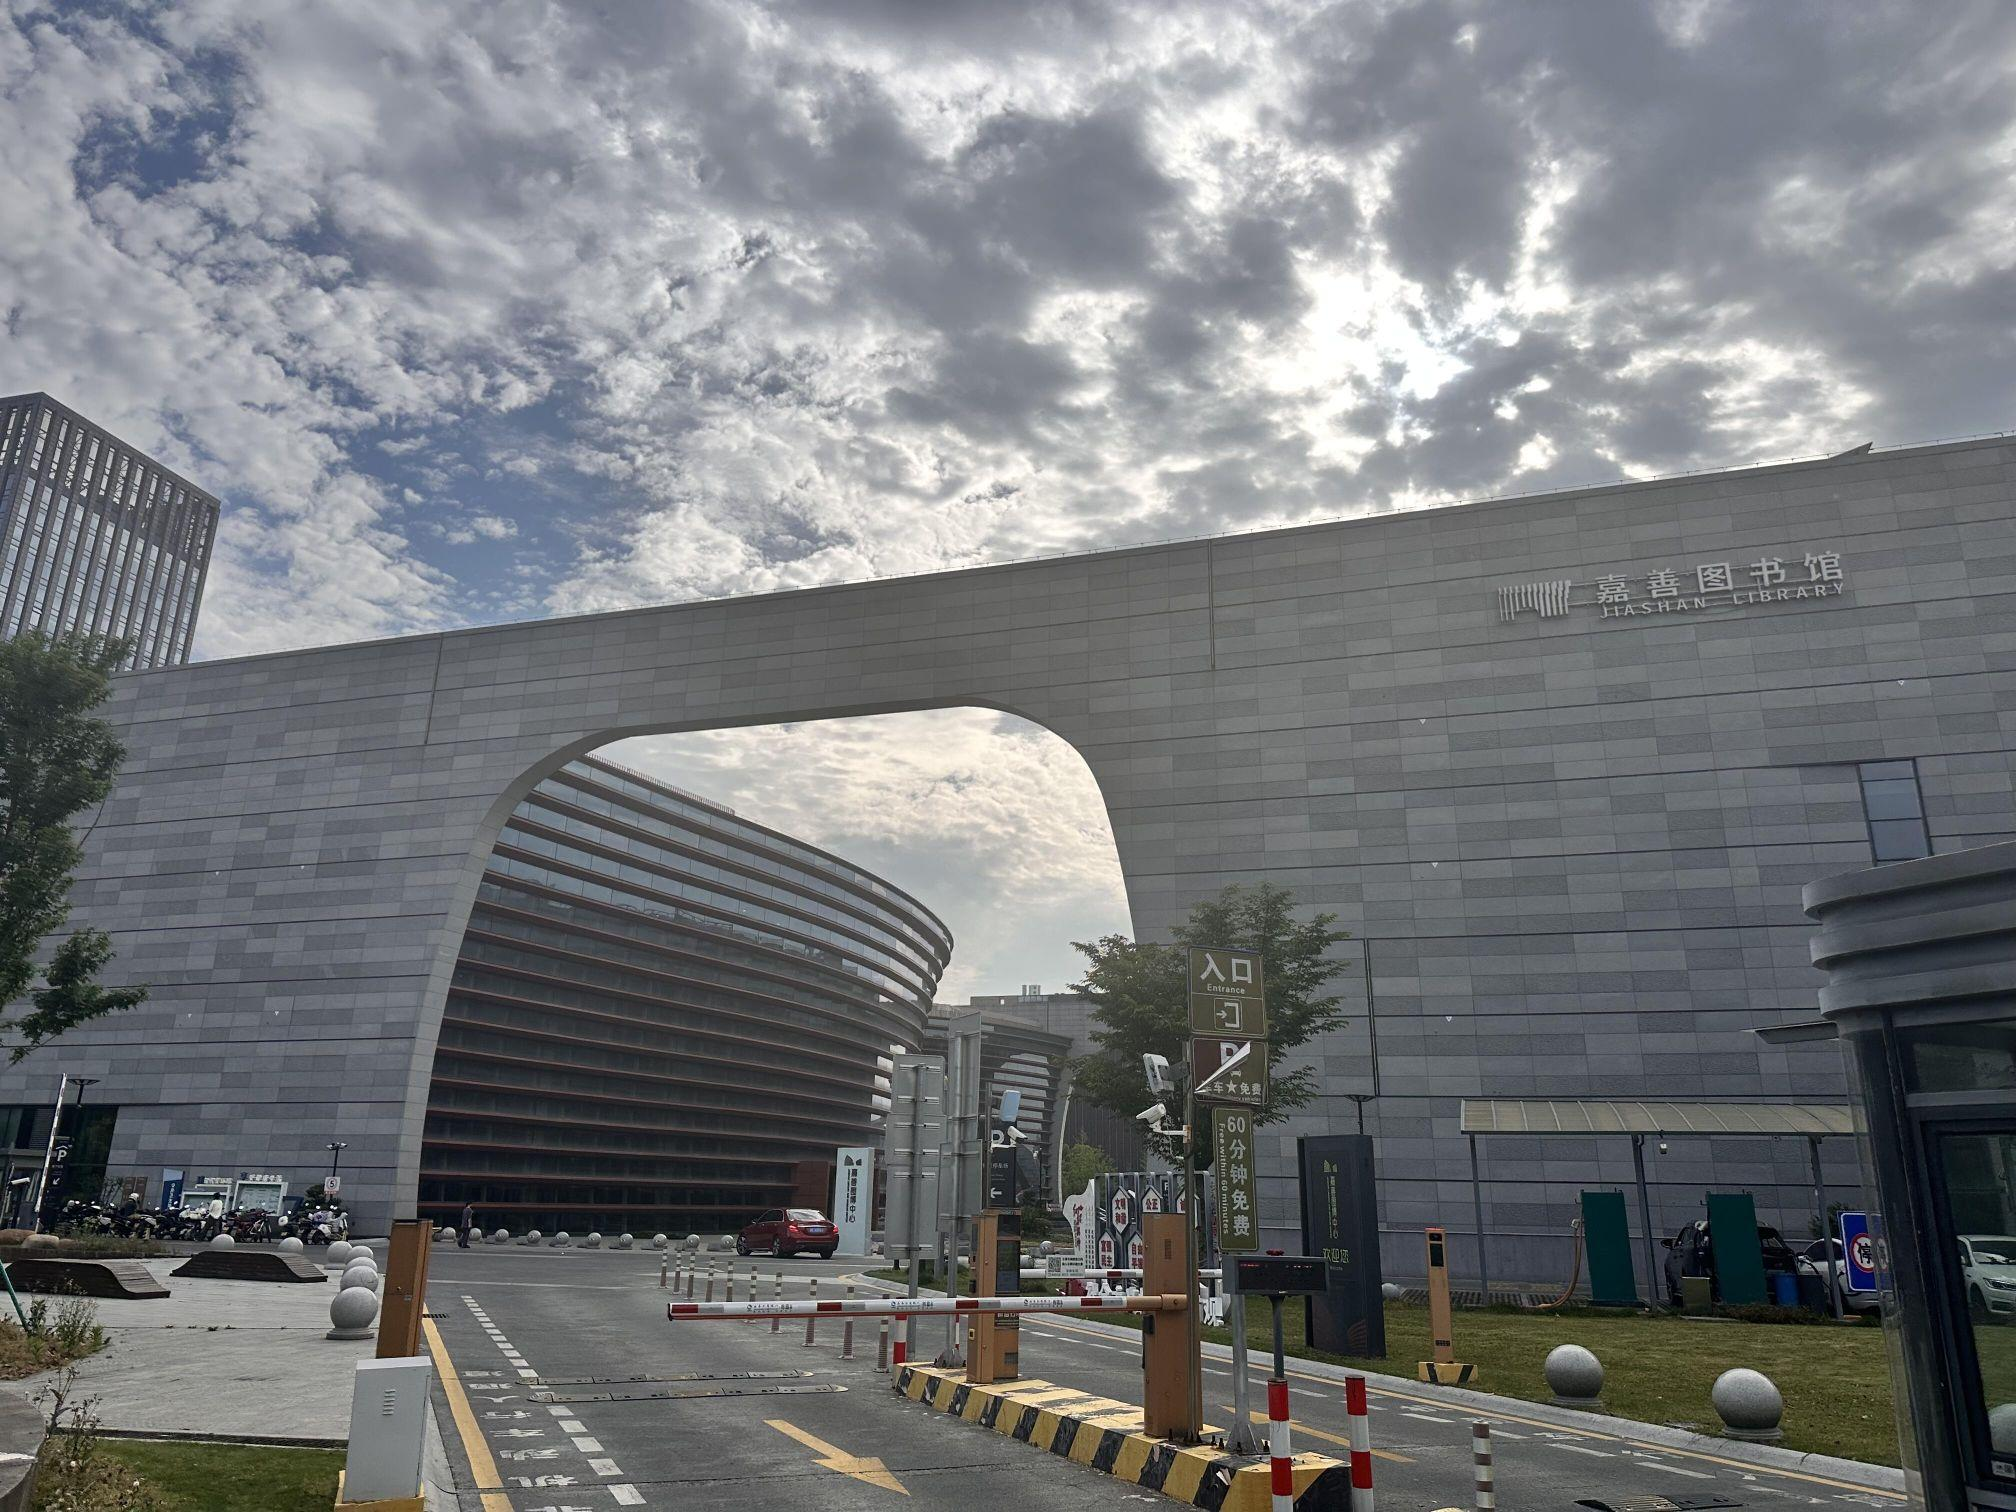
地标名称：嘉善博物馆
所在城市：嘉兴市·嘉善县